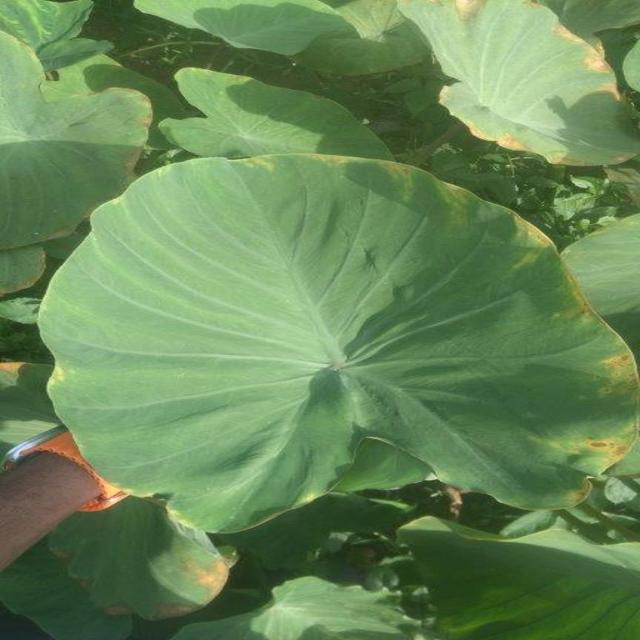
Label: Early_Blight